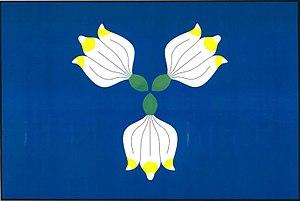
Tasovice est une commune du district de Blansko, dans la région de Moravie-du-Sud, en République tchèque. Sa population s'élevait à 72 habitants en 2017.